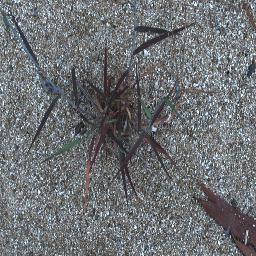
Label: negative